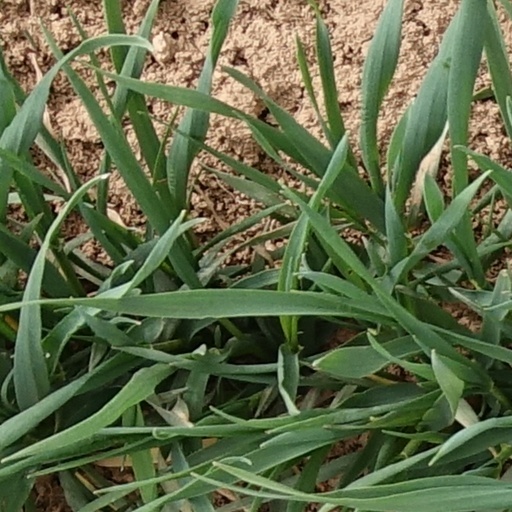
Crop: wheat